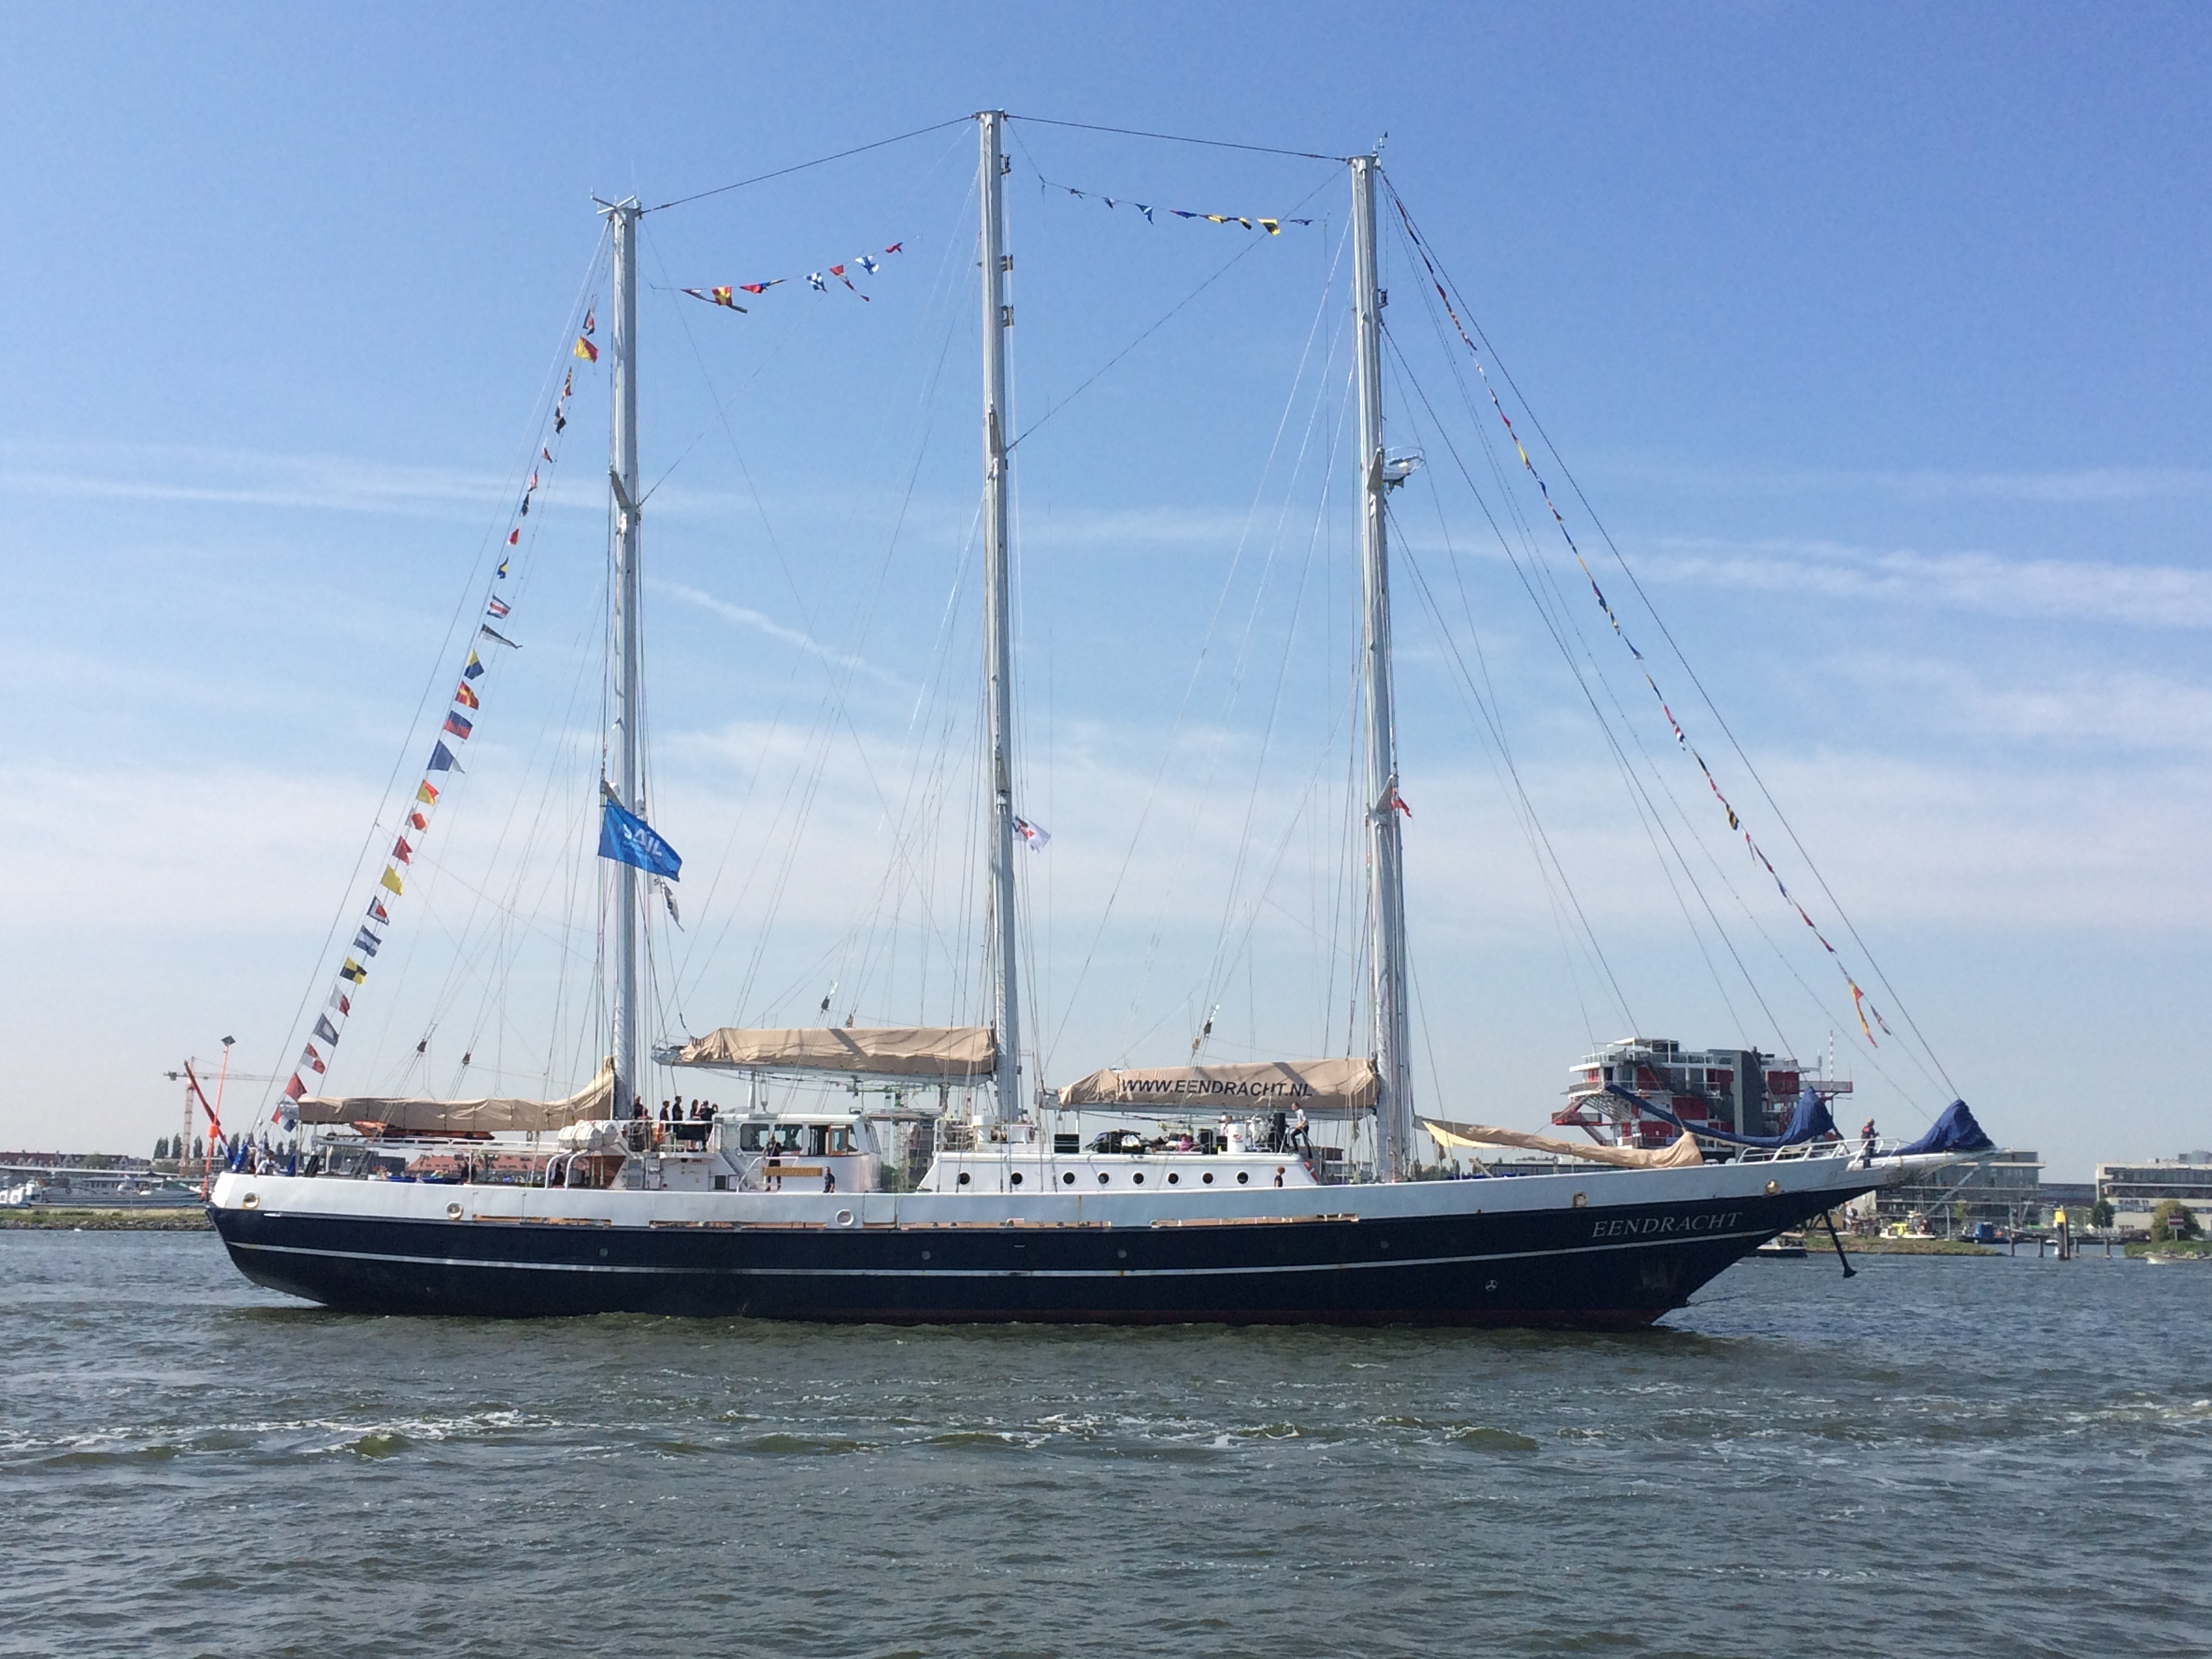
sea, boat, ship, vehicle, mast, yacht, sailboat, sail, watercraft, schooner, windjammer, viola, sailing ship, fishing vessel, tall ship, caravel, brigantine, lugger, barquentine, eendracht